Avestan period

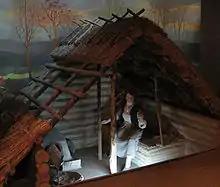
Reconstructed pit-house of the Srubnaya culture, an example of early Iranic steppe pastoralists.

The Old Avestan texts reflect the perspective of a pastoralist society. The cow is of primary importance and considered sacred. In addition to cattle, livestock like sheep and goats are mentioned in the texts. Hippophoric names like Vishtaspa, Pourushaspa and Haecataspa ('horse') show the value placed on horses. In addition, camelophoric names like Zarathustra and Frahaostra ('camel') show the importance of the Bactrian camel, an animal well adapted to the harsh conditions of the steppe and desert regions of Central Asia.